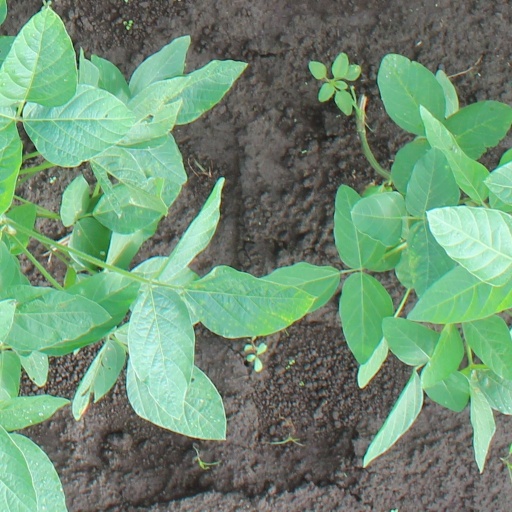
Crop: soybean